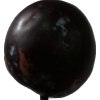
Label: plum